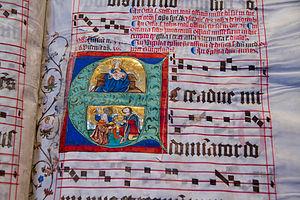
Graduel du couvent des clarisses d'Alspach (Haut-Rhin), 15e siècle (Ms 100). Lettrine E enluminée. Compartiment du haut
La bibliothèque du Grand Séminaire est une bibliothèque privée située à Strasbourg, à proximité de la cathédrale, dans l'enceinte du Séminaire Sainte-Marie-Majeure. Elle conserve d'importants fonds patrimoniaux, notamment dans le domaine des sciences religieuses.